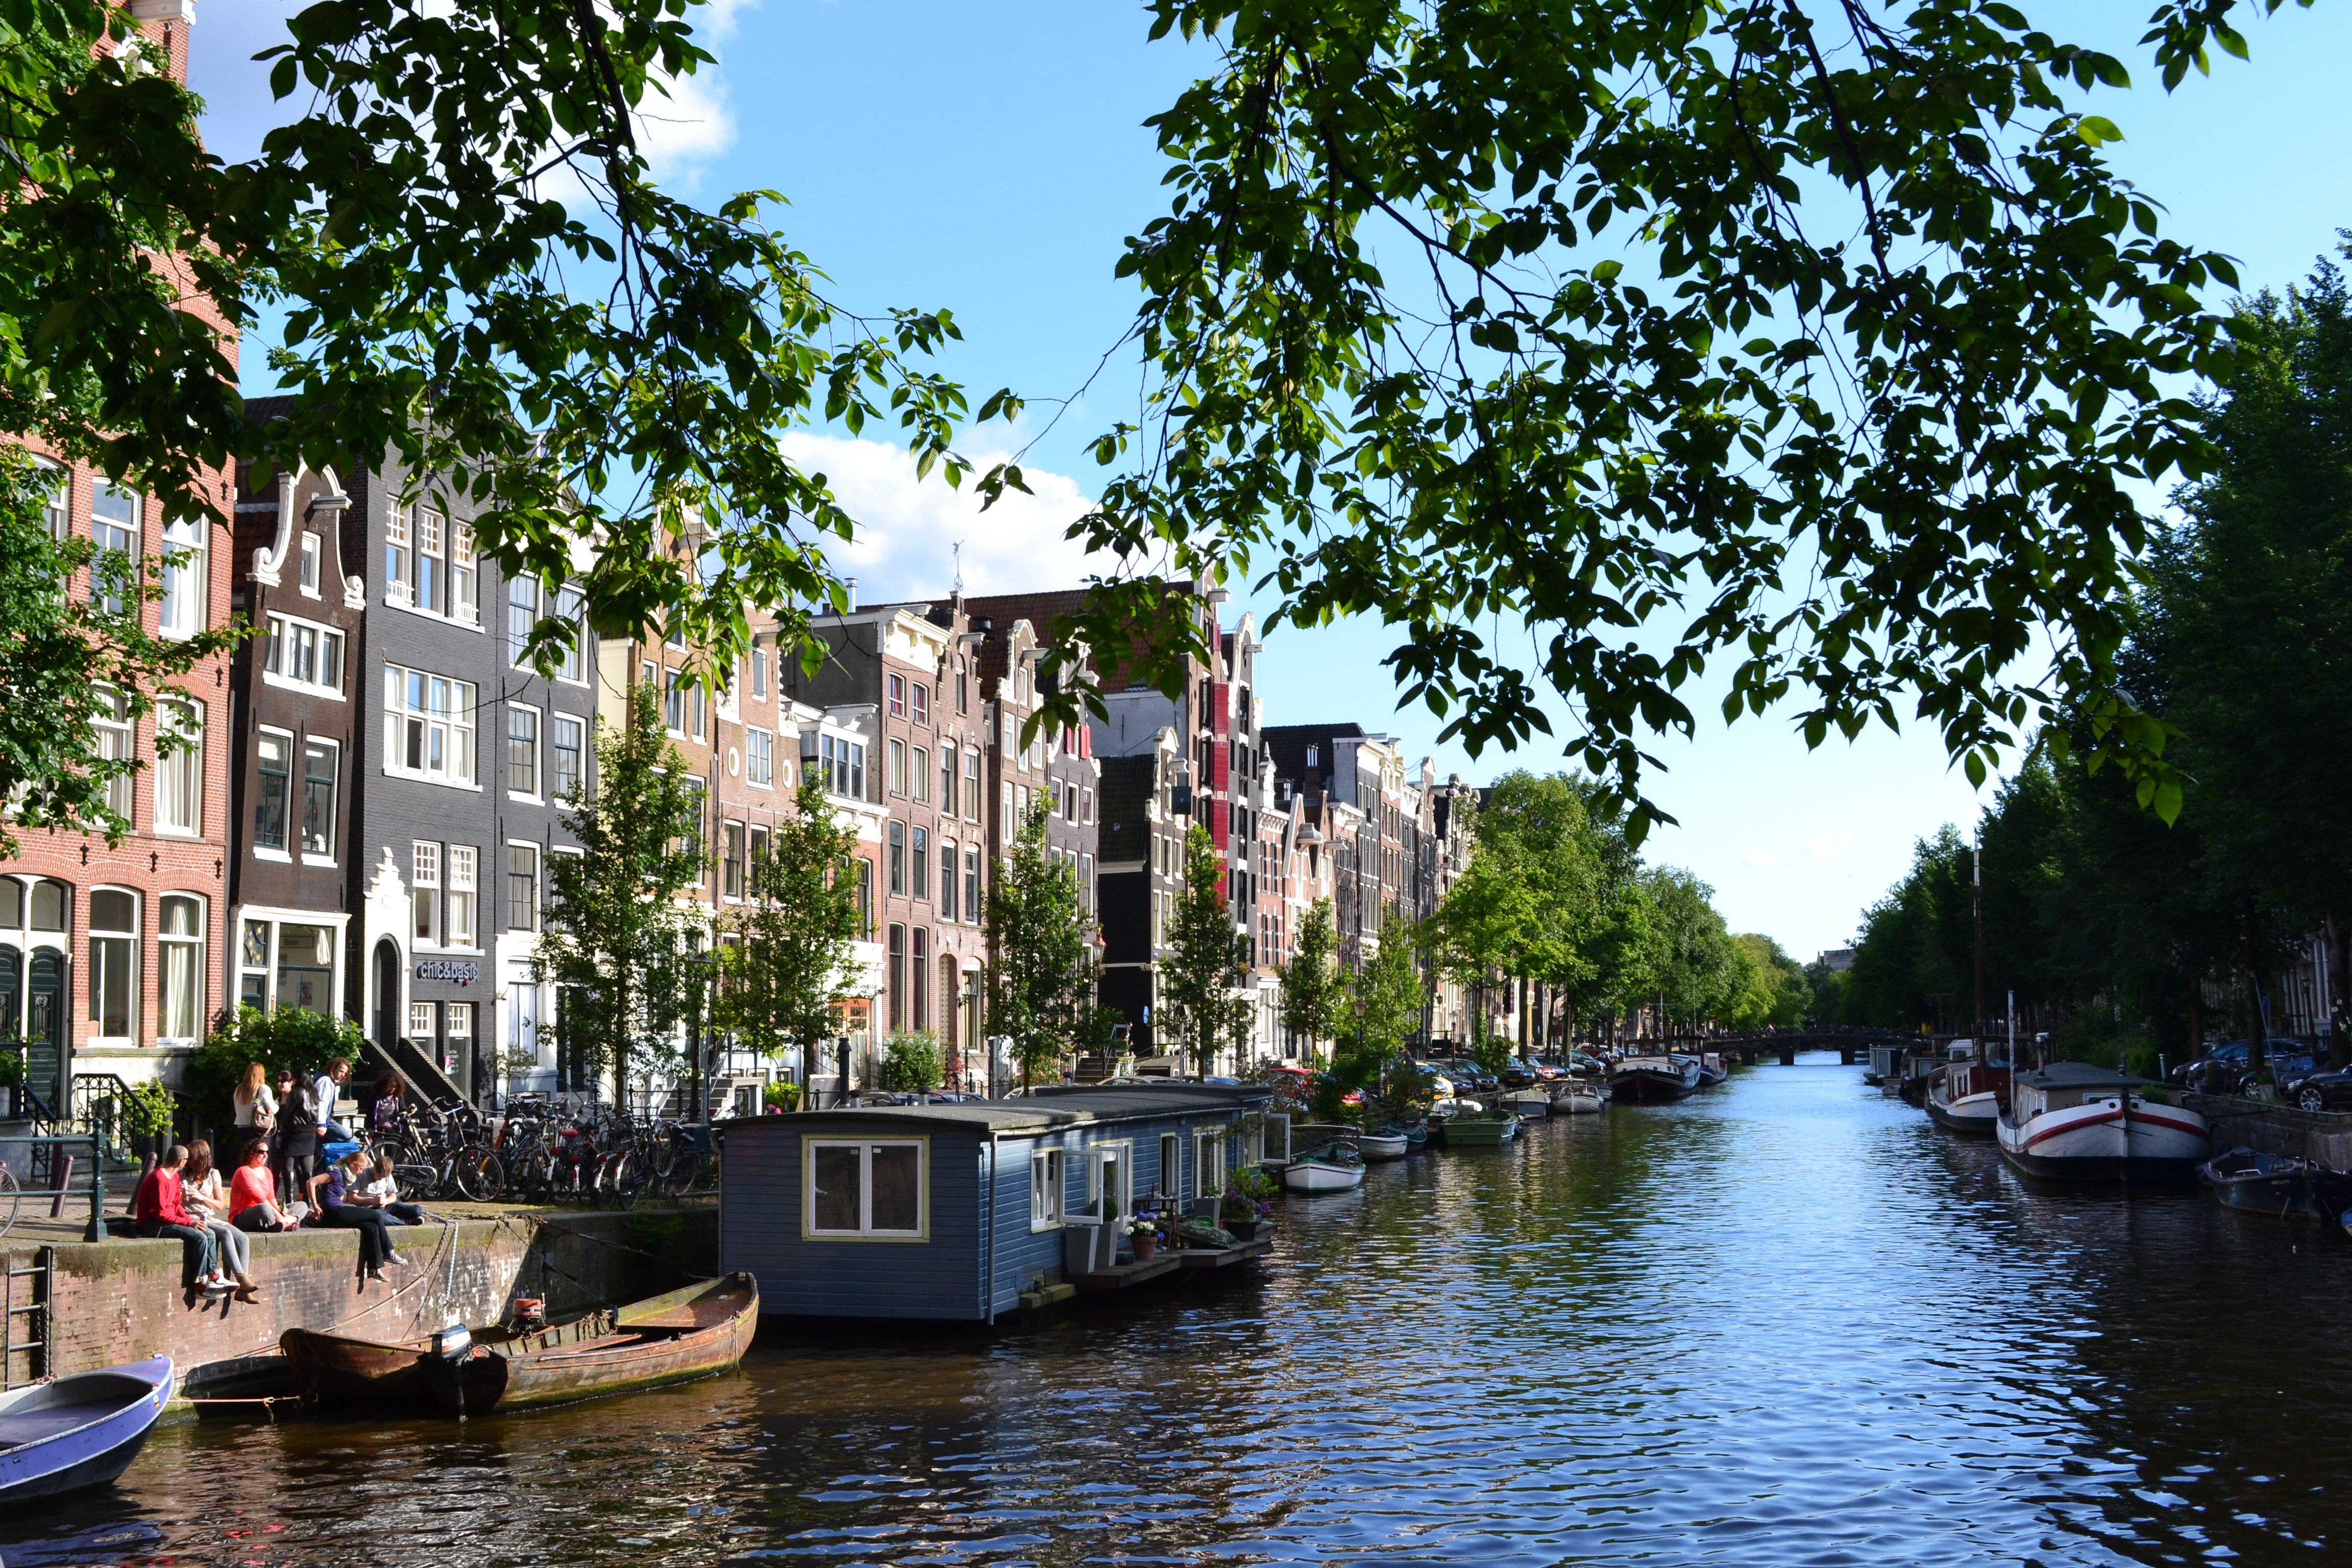
architecture, boat, town, river, canal, vehicle, waterway, body of water, holland, amsterdam, netherlands, boats, channel, wharf, barges, landform, channels, geographical feature